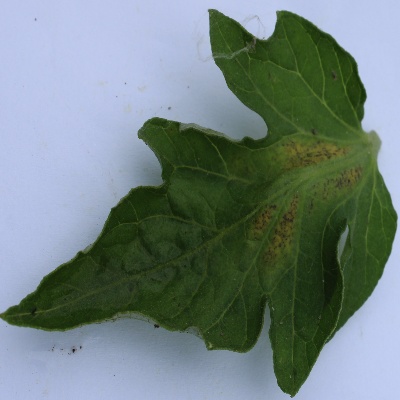
Crop: Tomato
Condition: septoria leaf spot